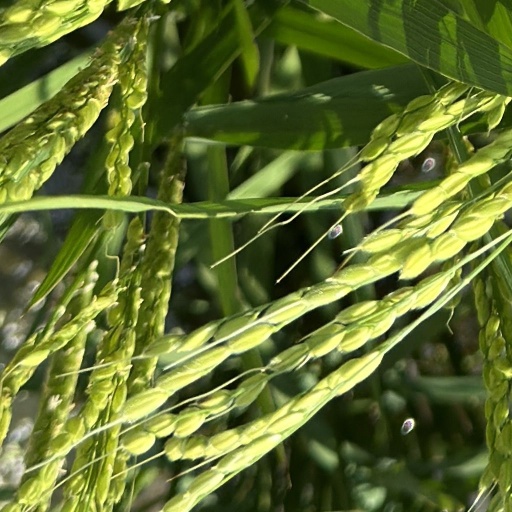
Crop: rice